Kamen Rider Gaim: Great Soccer Battle! Golden Fruits Cup!

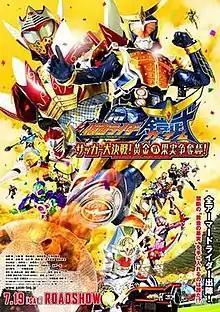
Theatrical poster

is a 2014 Japanese film, serving as the film adaptation of the 2013-2014 "Kamen Rider" television series "Kamen Rider Gaim". It was released on July 19, 2014, in a double billing with "" Nitroplus writer Jin Haganeya wrote the script which features the heroes and villains of "Kamen Rider Gaim" entering an alternate world where instead of forming dance troupes, they play soccer. The film features cameo appearances by J. League soccer players and guest stars Kataoka Ainosuke VI as the film's antagonist Kogane.